Van Schaick Island

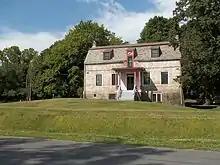
The Van Schaick Mansion, built between 1735 and 1755, was the home of Anthony Van Schaick.

Henry Hudson was the first European explorer to have seen Van Schaick Island. Through his exploration the island and the entire watershed of the Hudson River became the domain of the Dutch colony of New Netherland. Shortly after the English conquered New Netherland, Van Schaick Island was purchased in 1665 by Goosen Gerritse Van Schaick and Philip Piertse Schuyler under the authority of New York Governor Richard Nicolls from the Mohicans Itamonet, Ahemhameth, and Kishocama. Van Schaick was but one island in the larger "Halve Maan" patent which included the other islands of the Mohawk delta and a strip of land along the northern shore of the Mohawk River (present-day Waterford). The island was referred to by the Native Americans as "Quehemesicos" in the Mohican language while the Dutch called it "Long Island".